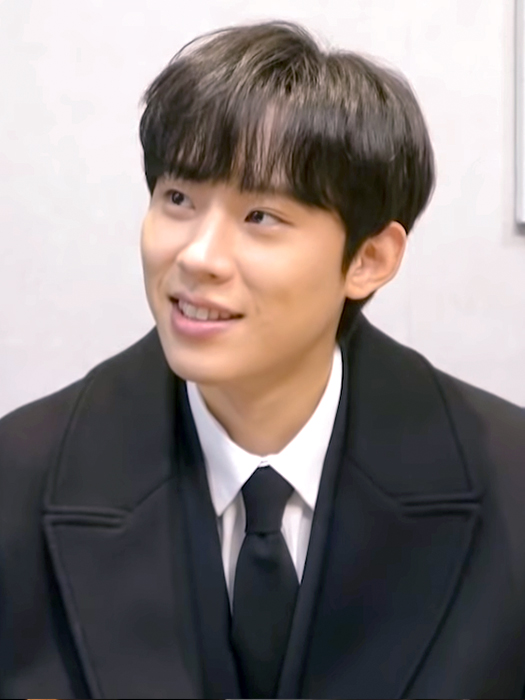
คิม ซ็อง-ช็อล

| name = คิม ซ็อง-ช็อล
| native_name = คิม ซ็อง-ช็อล
| image = Kim Sung-cheol in Oct 2020.jpg
| birth_place = โซล ประเทศเกาหลีใต้
| occupation = นักแสดง
| alma_mater = Korea National University of Arts – Department of Acting
| years_active = 2557-ปัจจุบัน
| agent = Story J Company
| module = Infobox Korean name|child=yes|color=transparent
| hanja = !
| rr = Gim Seongcheol
| mr = Kim Sŏngchŏl
คิม ซ็อง-ช็อล (; เกิด 31 ธันวาคม พ.ศ. 2534) เป็นนักแสดงชาวเกาหลีใต้ภายใต้ บริษัทสตอรีเจ เขามีชื่อเสียงจากการรับบท คิม ย็อง-ชอลในละครเรื่อง "Prison Playbook"
== ผลงานการแสดง ==
=== ภาพยนตร์ ===
| class="wikitable sortable"
|-
! ปี
! เรื่อง
! บทบาท
! อ้างอิง
|-
| 2557
| "Winter Picnic"
| ซึง-แจ
|
|-
| 2560
| "Anarchist from Colony"
| โกโตะ ฟุมิโอะ
|
|-
| 2561
| "Too Hot to Die"
| ย็อง ดู-ซ็อก
|
|-
| rowspan=2|2562
| "The Battle of Jangsari"
| คี แฮ-รยุน
|
|-
| "Kim Ji-young: Born 1982 (film)|Kim Ji-young: Born 1982"
| คิม จี-ซ็อก
|
|-
| 2563
| "Search Out"
| จุน-ฮย็อก
|
|
== อ้างอิง ==
==แหล่งข้อมูลอื่น==
หมวดหมู่:นักแสดงชายชาวเกาหลีใต้
หมวดหมู่:บุคคลที่เกิดในปี พ.ศ. 2534